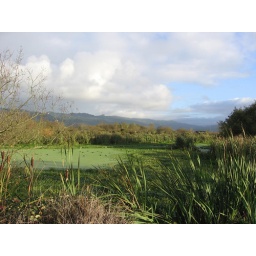
Marsh, Bird Sanctuary, and water treatment plant all in one, and a gorgeous place to walk and watch birds